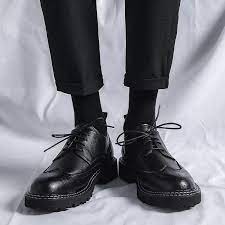
Label: Brogue